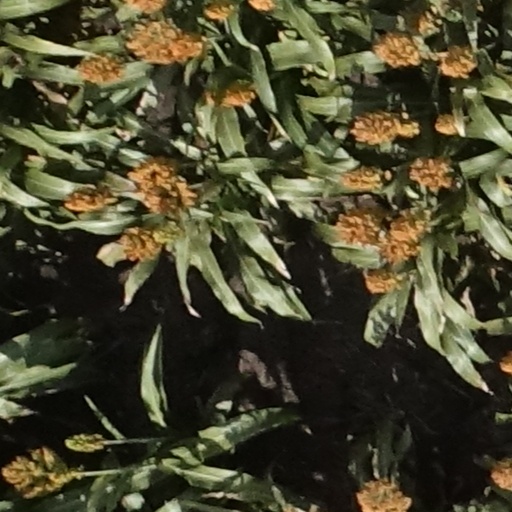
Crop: sorghum